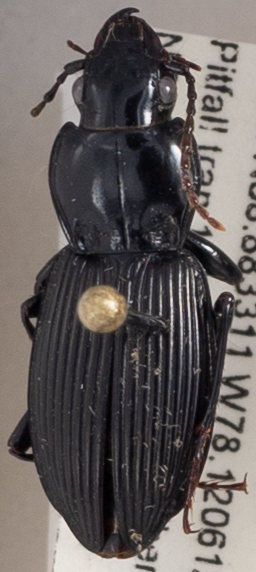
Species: Pterostichus coracinus
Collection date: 2020-09-10
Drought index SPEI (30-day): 1.46
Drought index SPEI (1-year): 0.412
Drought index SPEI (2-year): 1.28